Audi R10 TDI

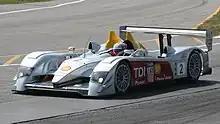

The R10's debut season saw Joest Racing handling the R10's Le Mans duties, and partner with Champion Racing at Sebring. Champion Racing continued to field the car in the American Le Mans Series, although the R10 was replaced by the R8 following Sebring and was not reintroduced until the fifth round of the season at the 2006 Utah Grand Prix. Sebring acted as a testing ground for Joest Racing as preparations in Europe began for that year's 24 Hours of Le Mans in June. Ullrich said the rationale behind fielding the older R8 was that the R10 project required more development, saying "We used Sebring as a testing ground, but until Le Mans was done we used the existing R8 in the US".